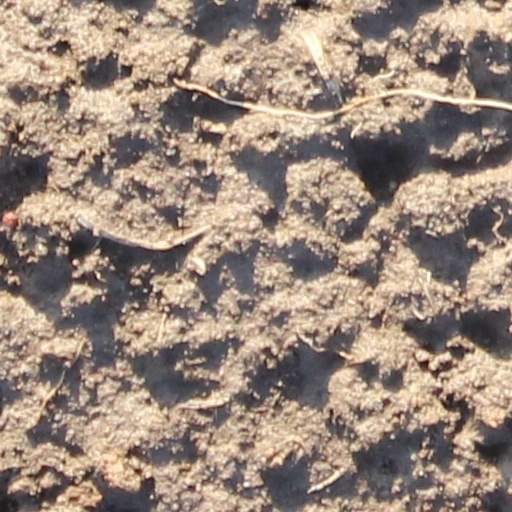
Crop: wheat